Saxifraga oppositifolia

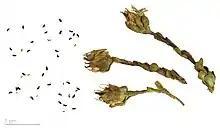
"Saxifraga oppositifolia" - MHNT

Saxifraga oppositifolia, the purple saxifrage or purple mountain saxifrage, is a species of plant that is very common in the high Arctic and also some high mountainous areas further south, including northern Britain, the Alps and the Rocky Mountains.